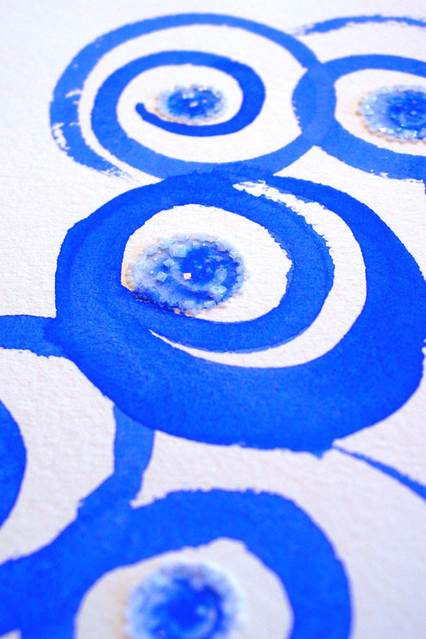
Texture: spiralled